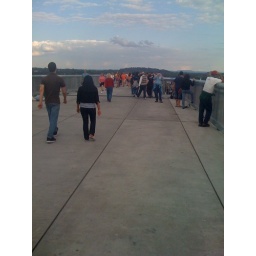
Walkway Over the Hudson, a converted railroad bridge in Poughkeepsie, New York, in its opening weekend in 2009.